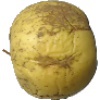
Label: golden_apple